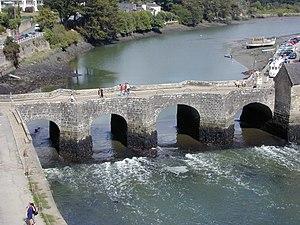
Cet article recense les monuments historiques d'Auray, en France.
Auray [oʁɛ] est une commune française située dans le département du Morbihan, en région Bretagne.
Le pont de Saint-Goustan est un pont de la ville d'Auray, dans le Morbihan.